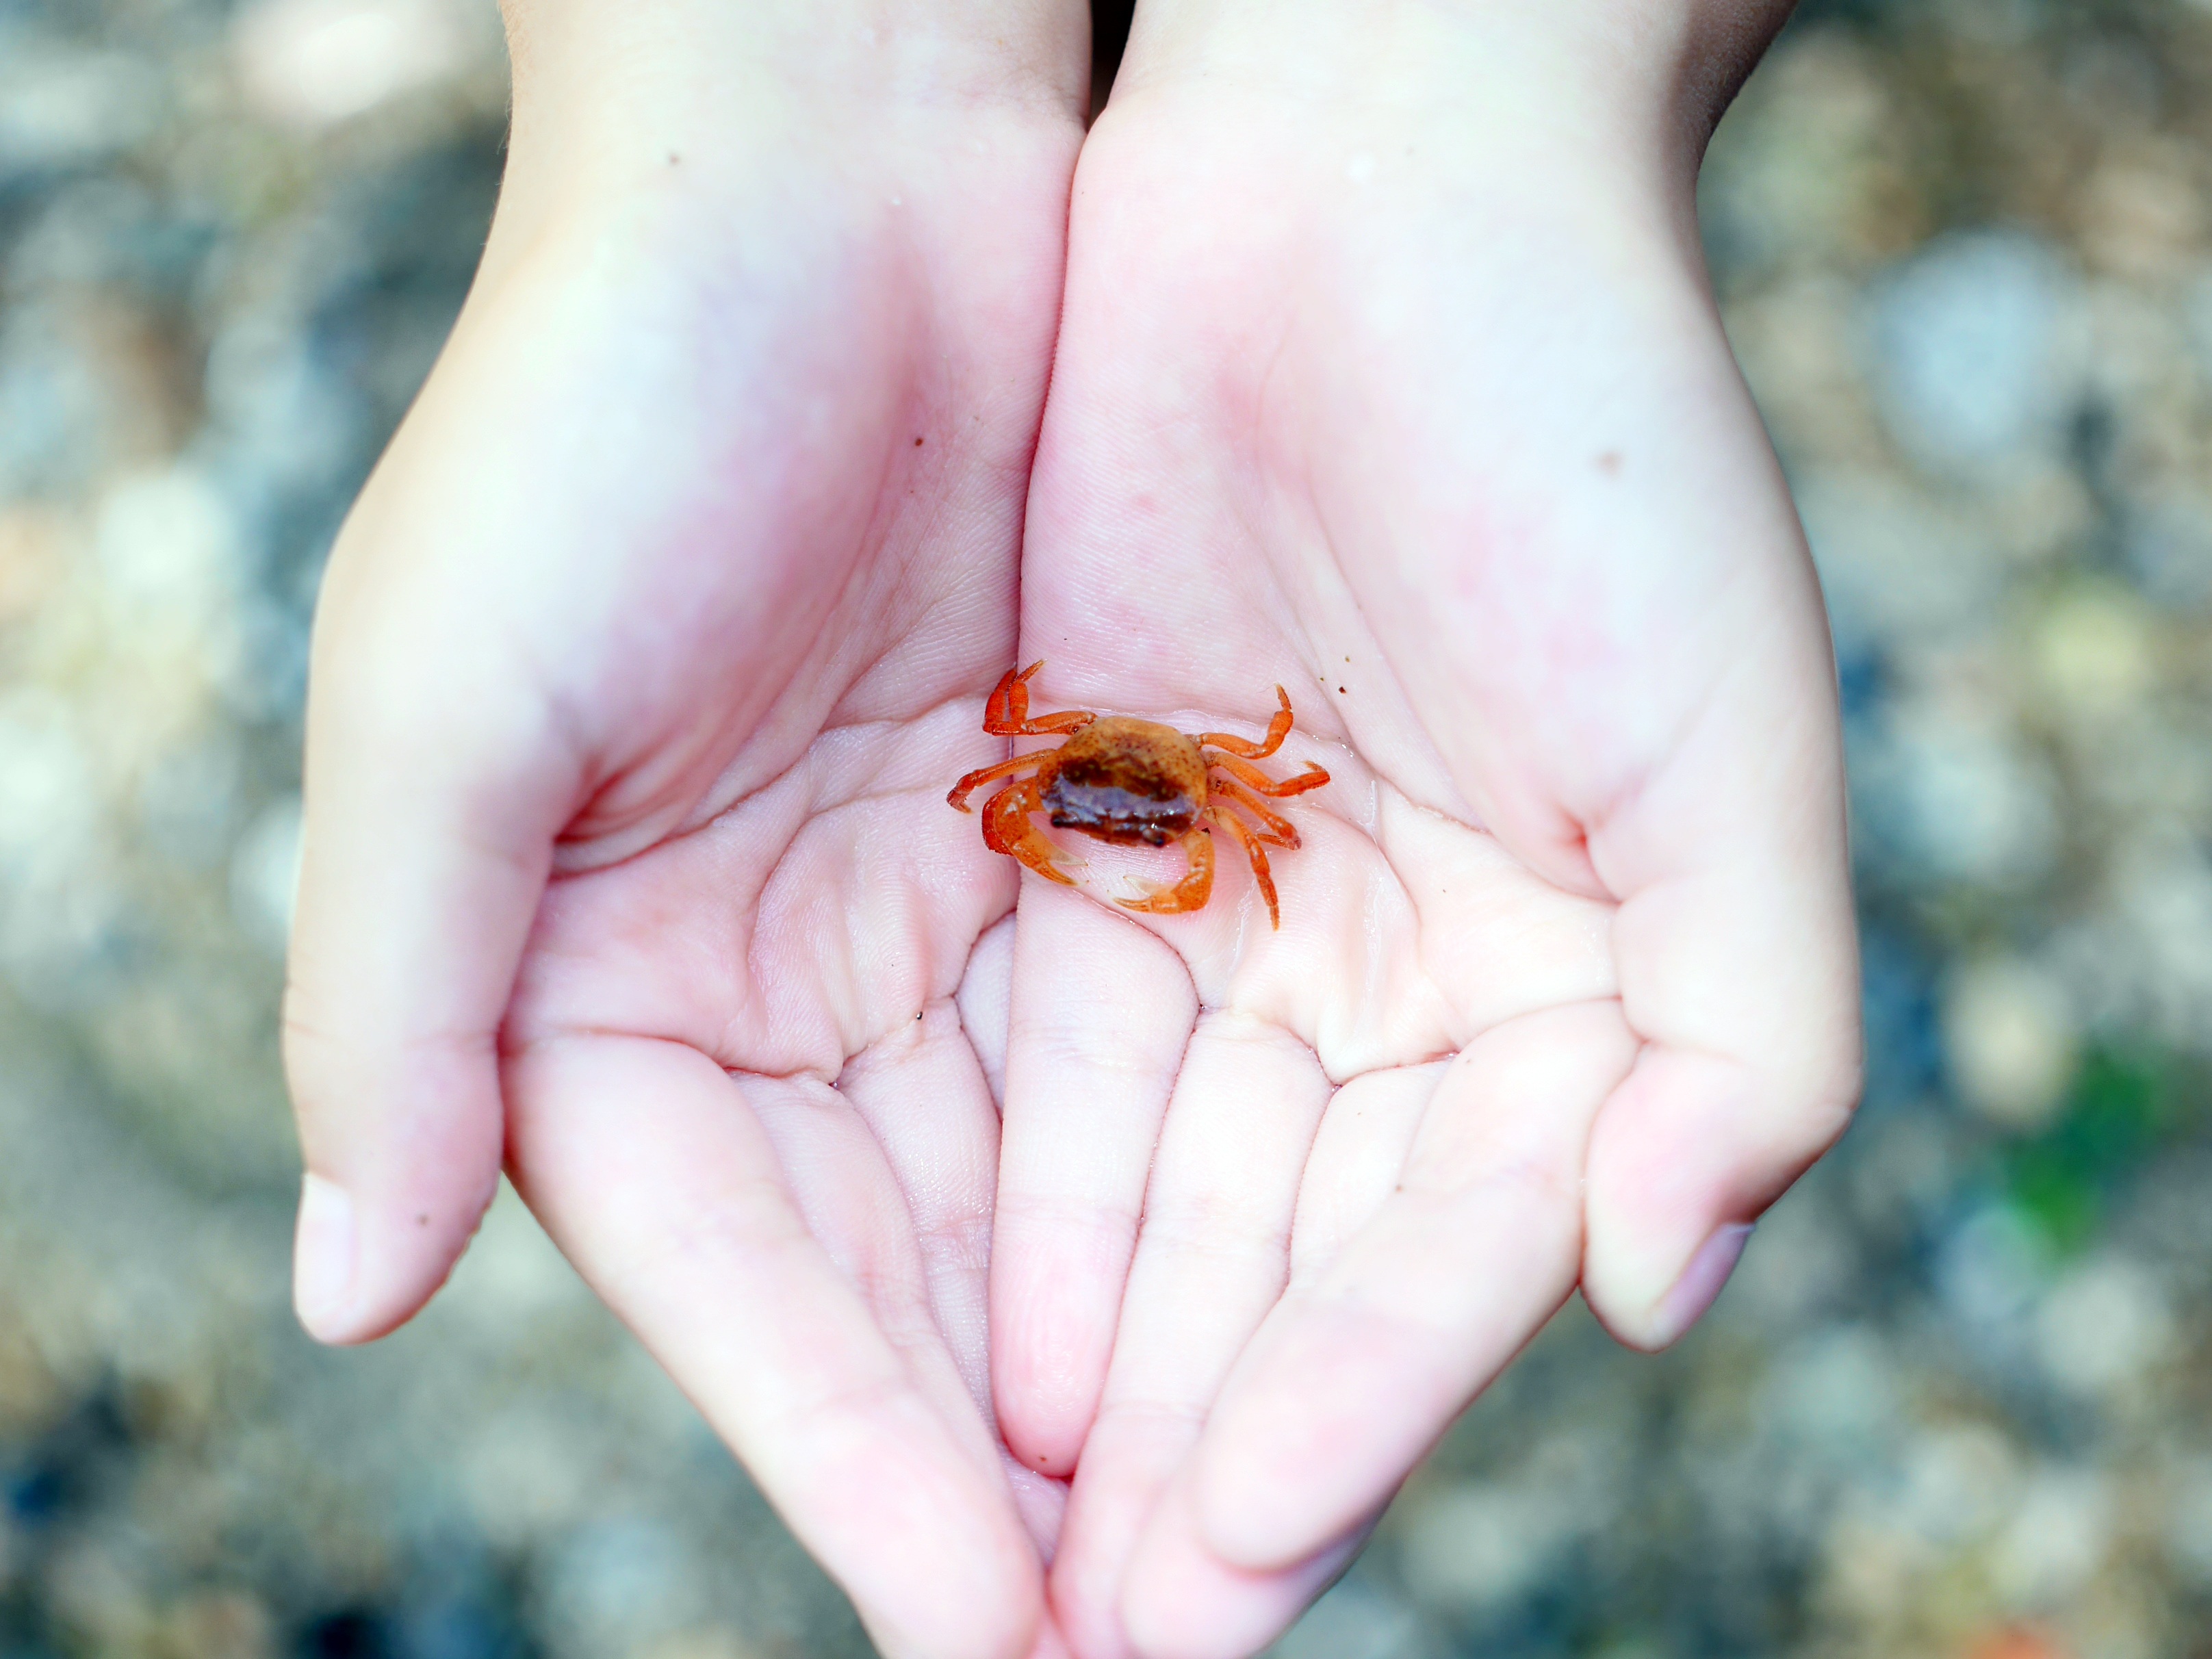
hand, photography, flower, river, summer, leg, finger, palm, insect, biology, crab, invertebrate, close up, human body, skin, organ, macro photography, sense, japanese freshwater crab